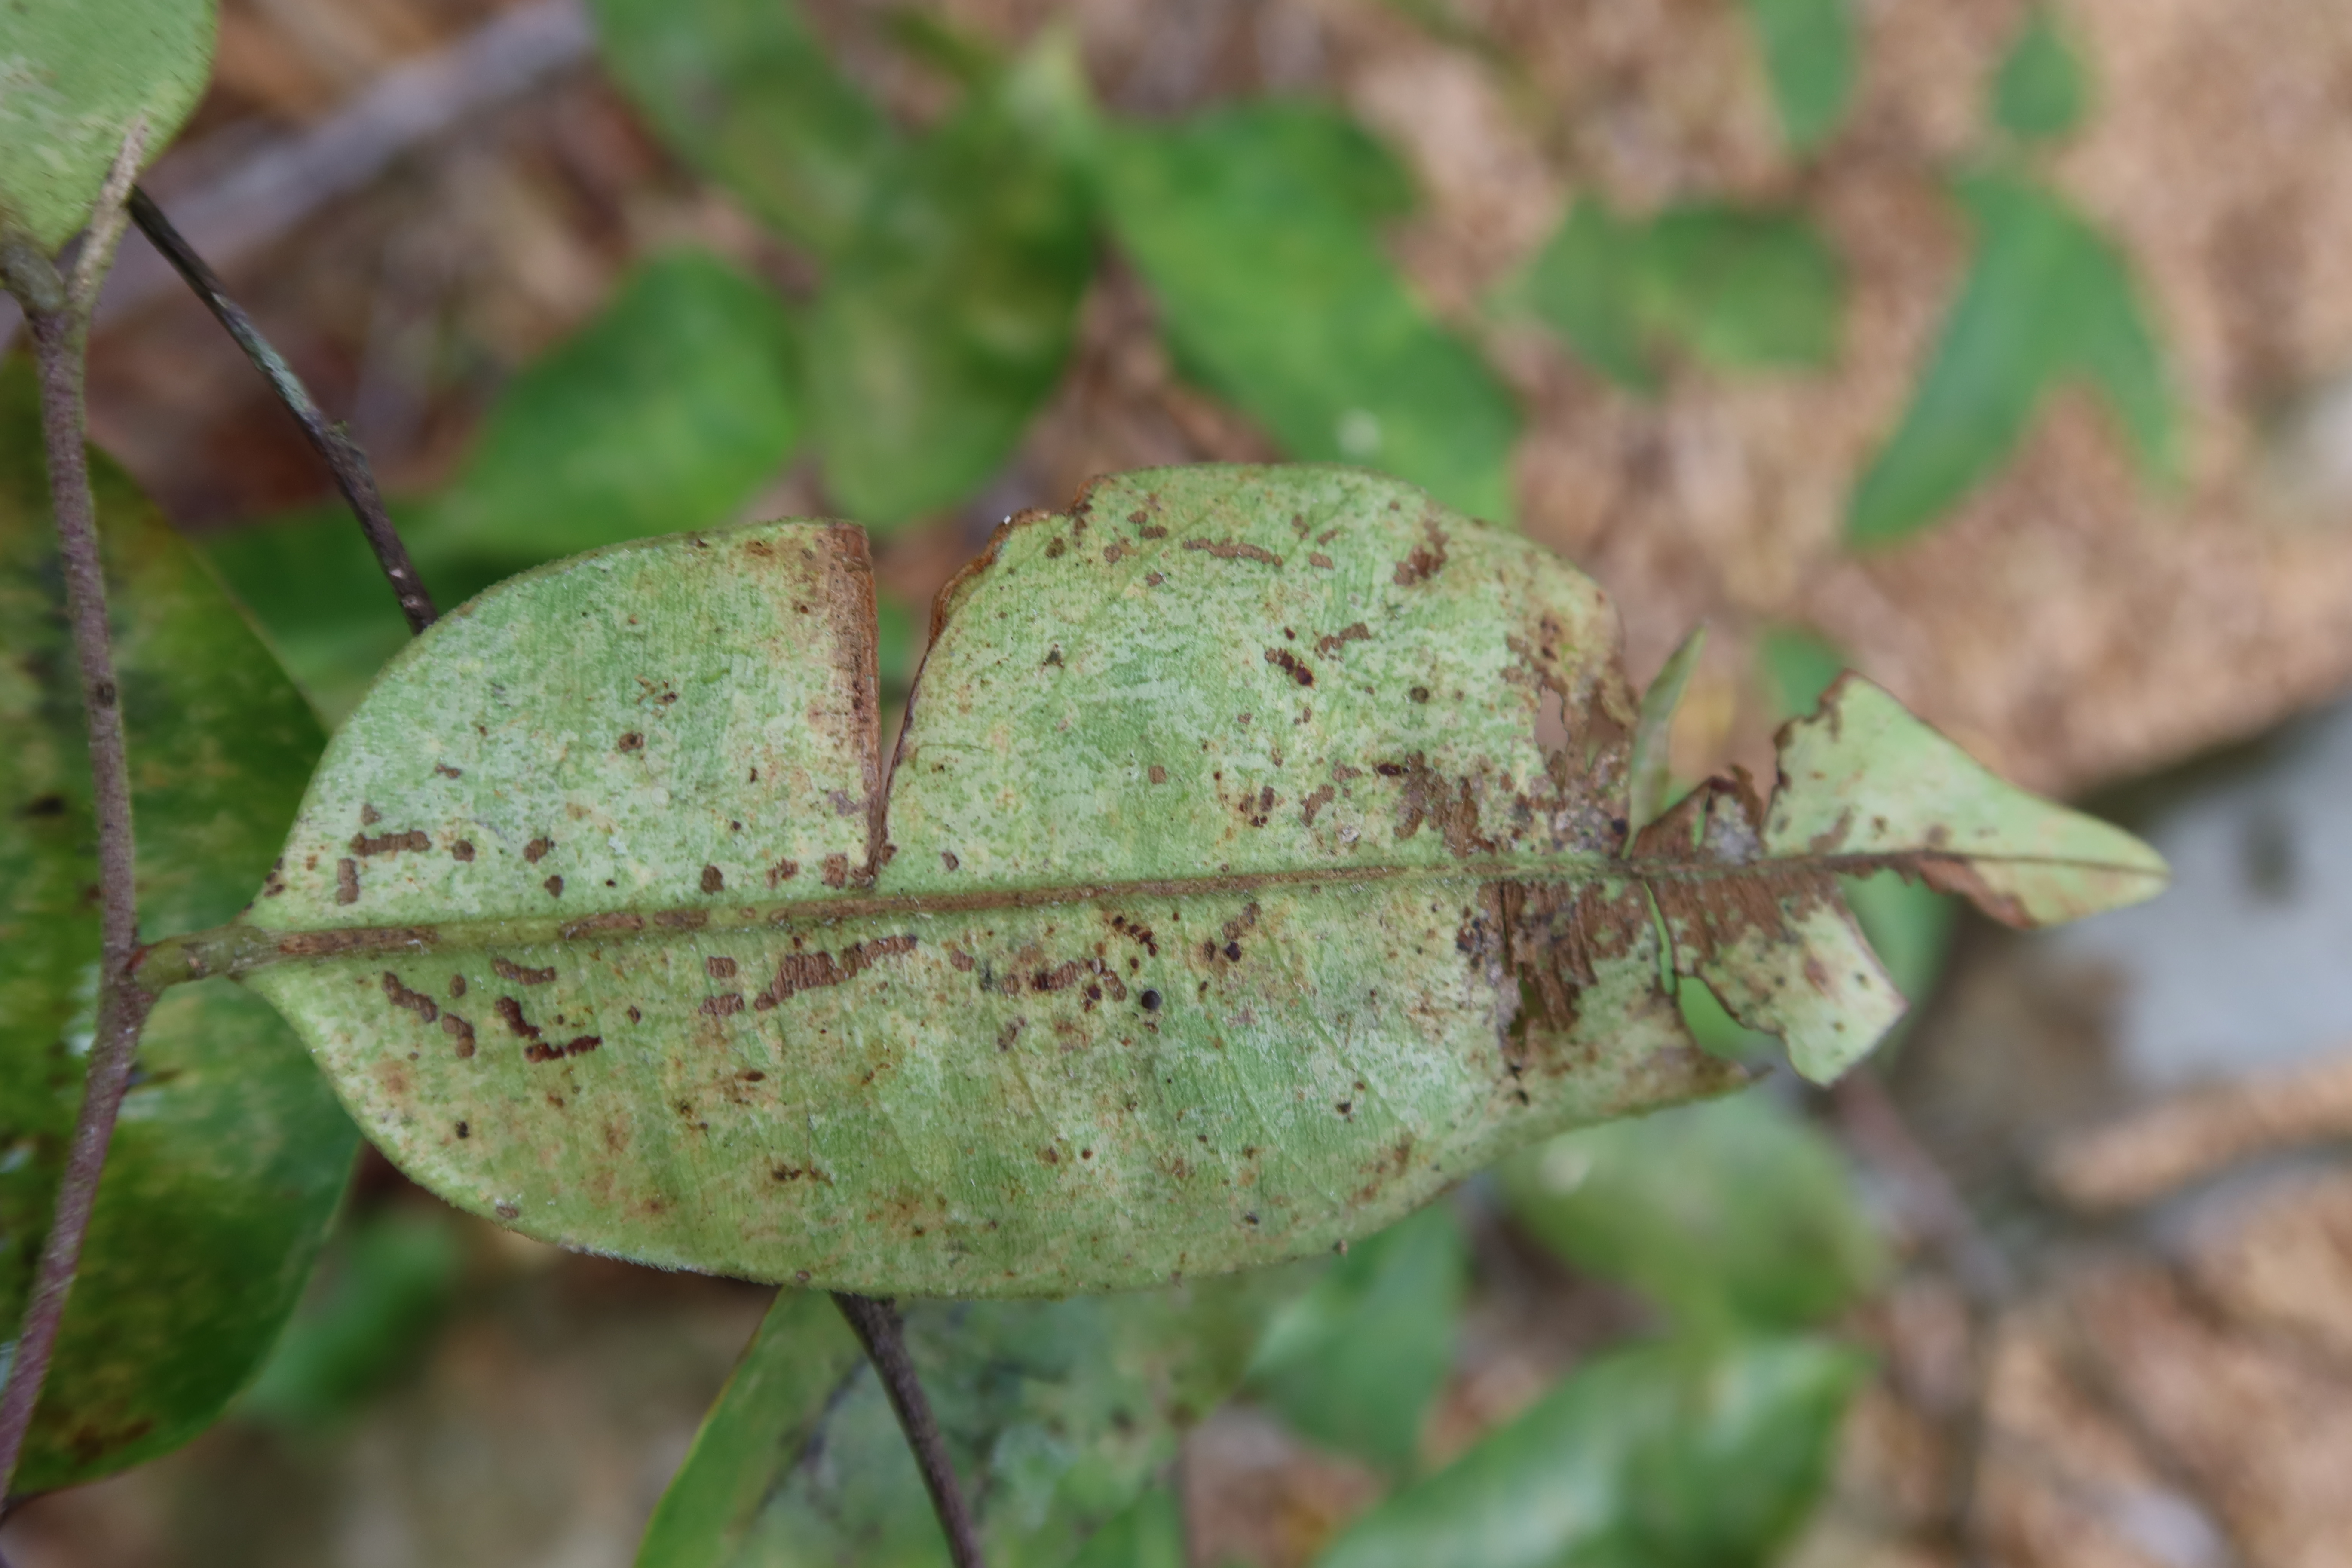
Label: Brown spots